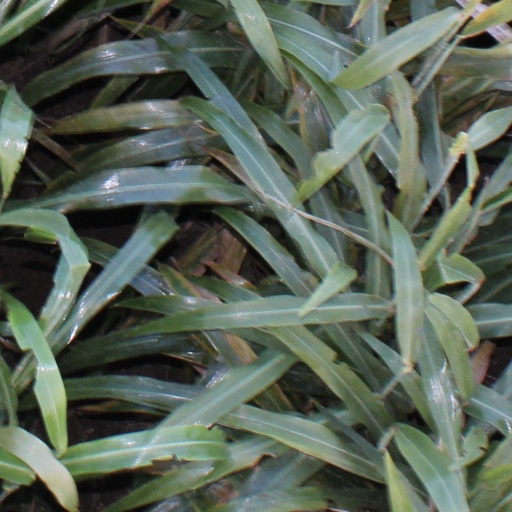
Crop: sorghum